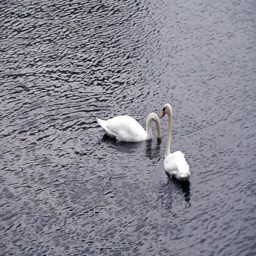
wild white swans float on water .